The Boogeyman (2023 film)

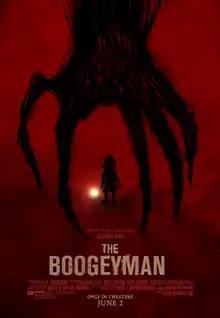
Theatrical release poster

The Boogeyman is a 2023 American supernatural horror film directed by Rob Savage from a screenplay by Scott Beck, Bryan Woods, and Mark Heyman, and a screen story by Beck and Woods. Based on the 1973 short story of the same name by Stephen King, the film follows a family that becomes haunted by the Boogeyman after a troubled man visits and inadvertently brings the creature to them. The ensemble cast includes Sophie Thatcher, Chris Messina, Vivien Lyra Blair, and David Dastmalchian.